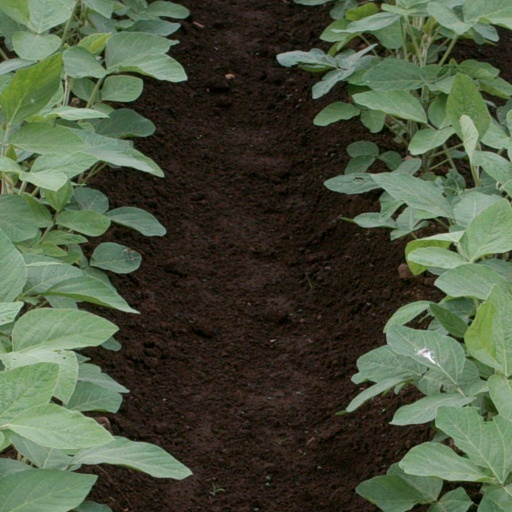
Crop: soybean